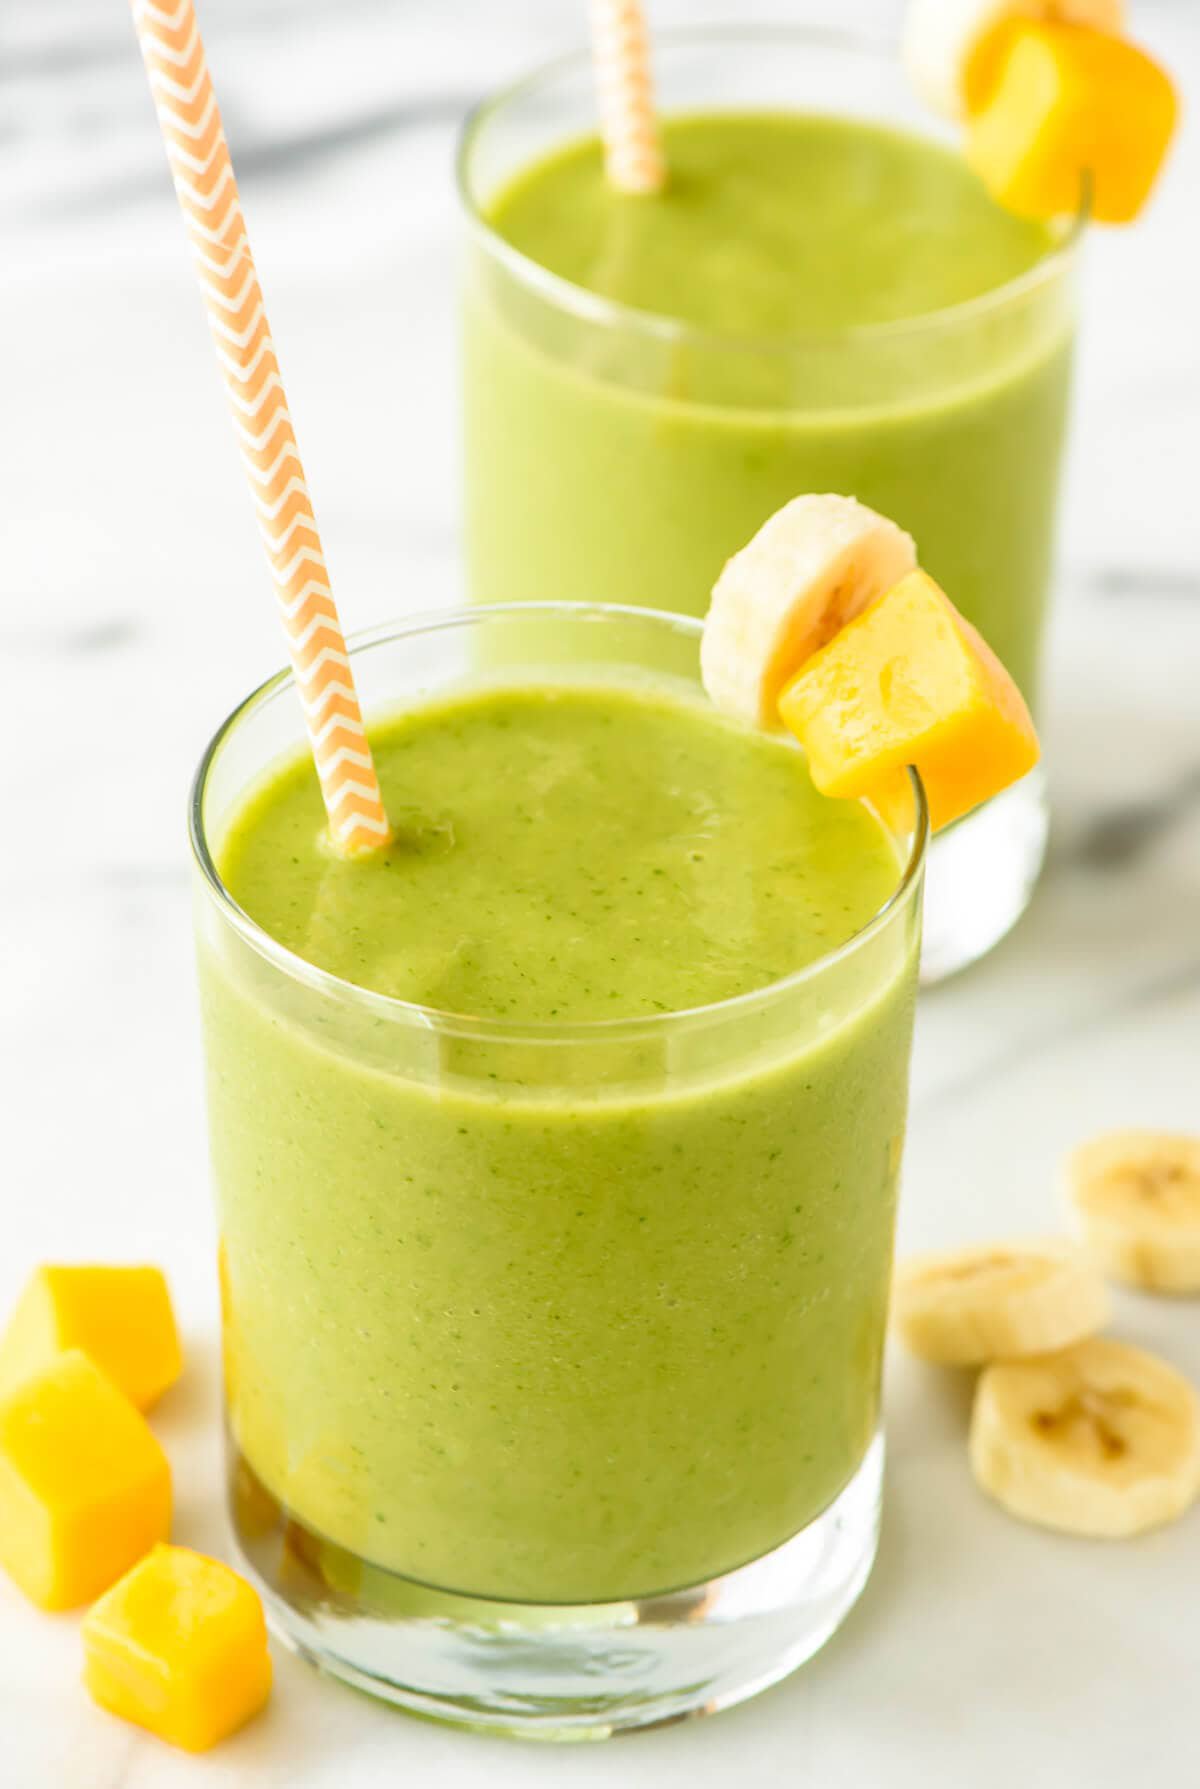
Label: Mango